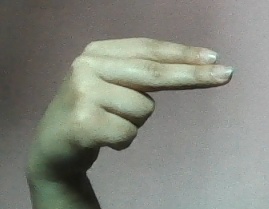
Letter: ain